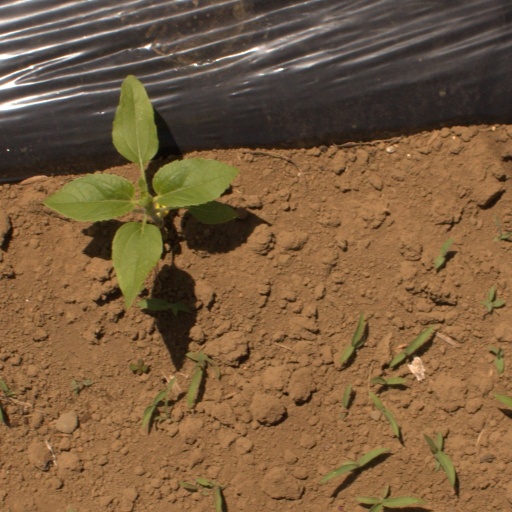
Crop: Jerusalem artichoke